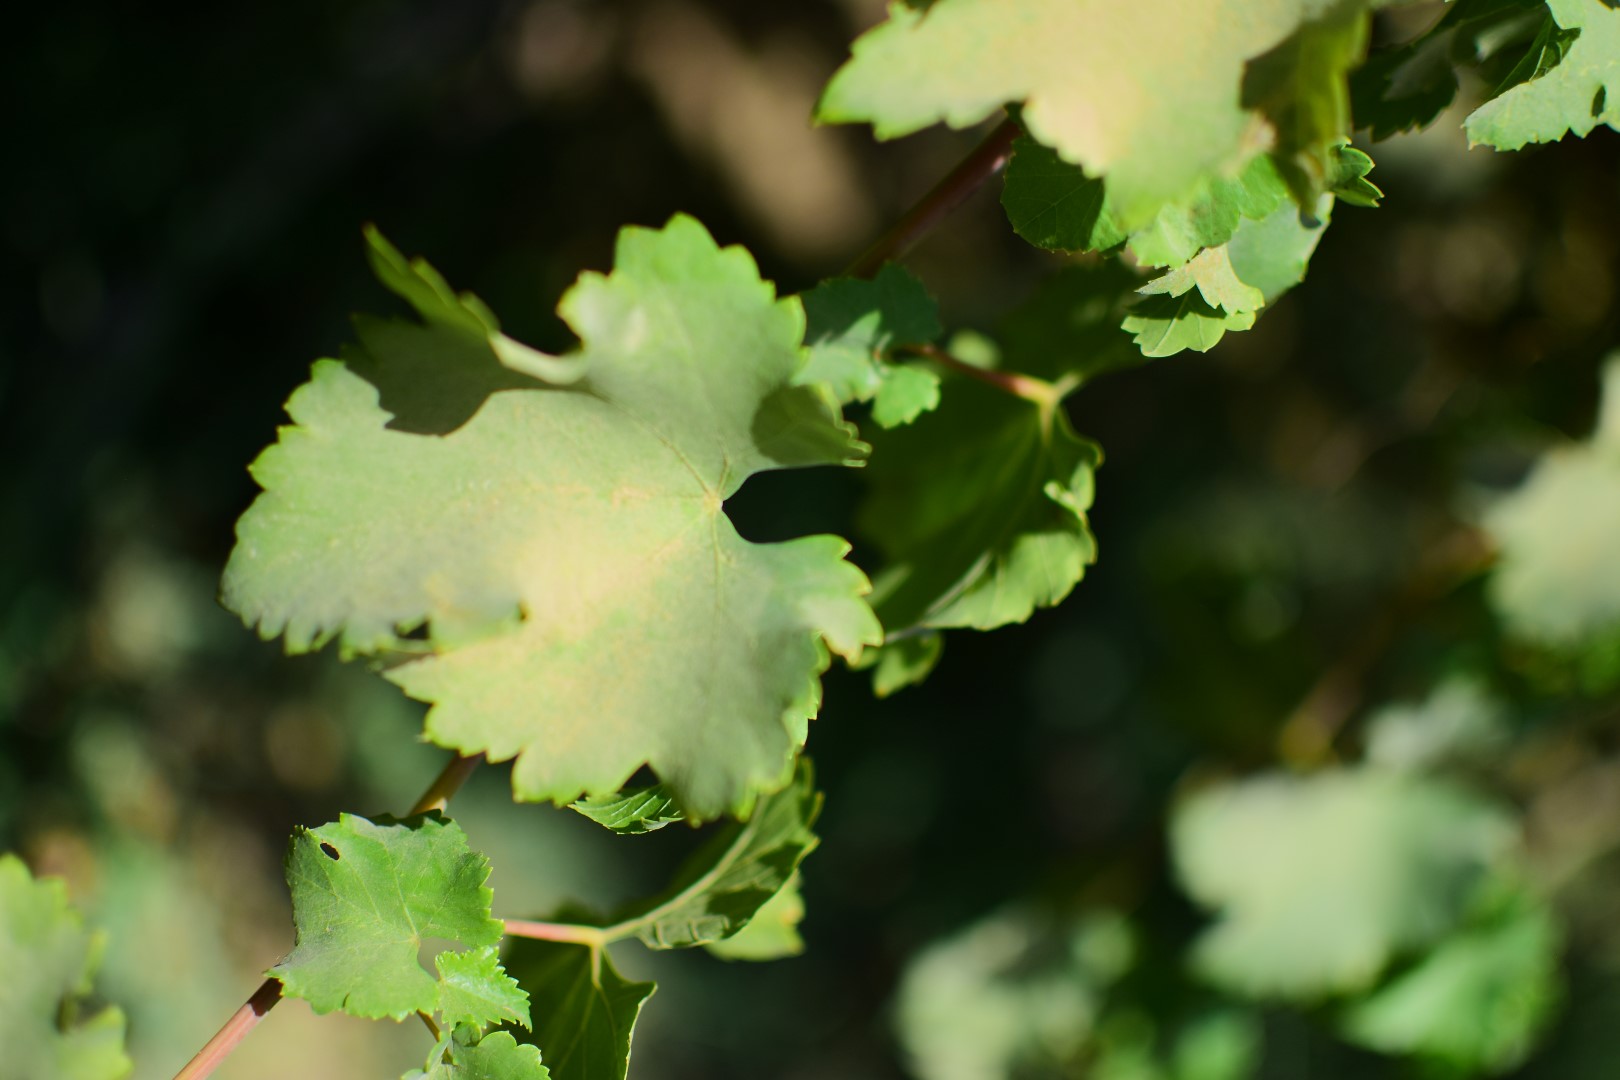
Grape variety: Frinsi